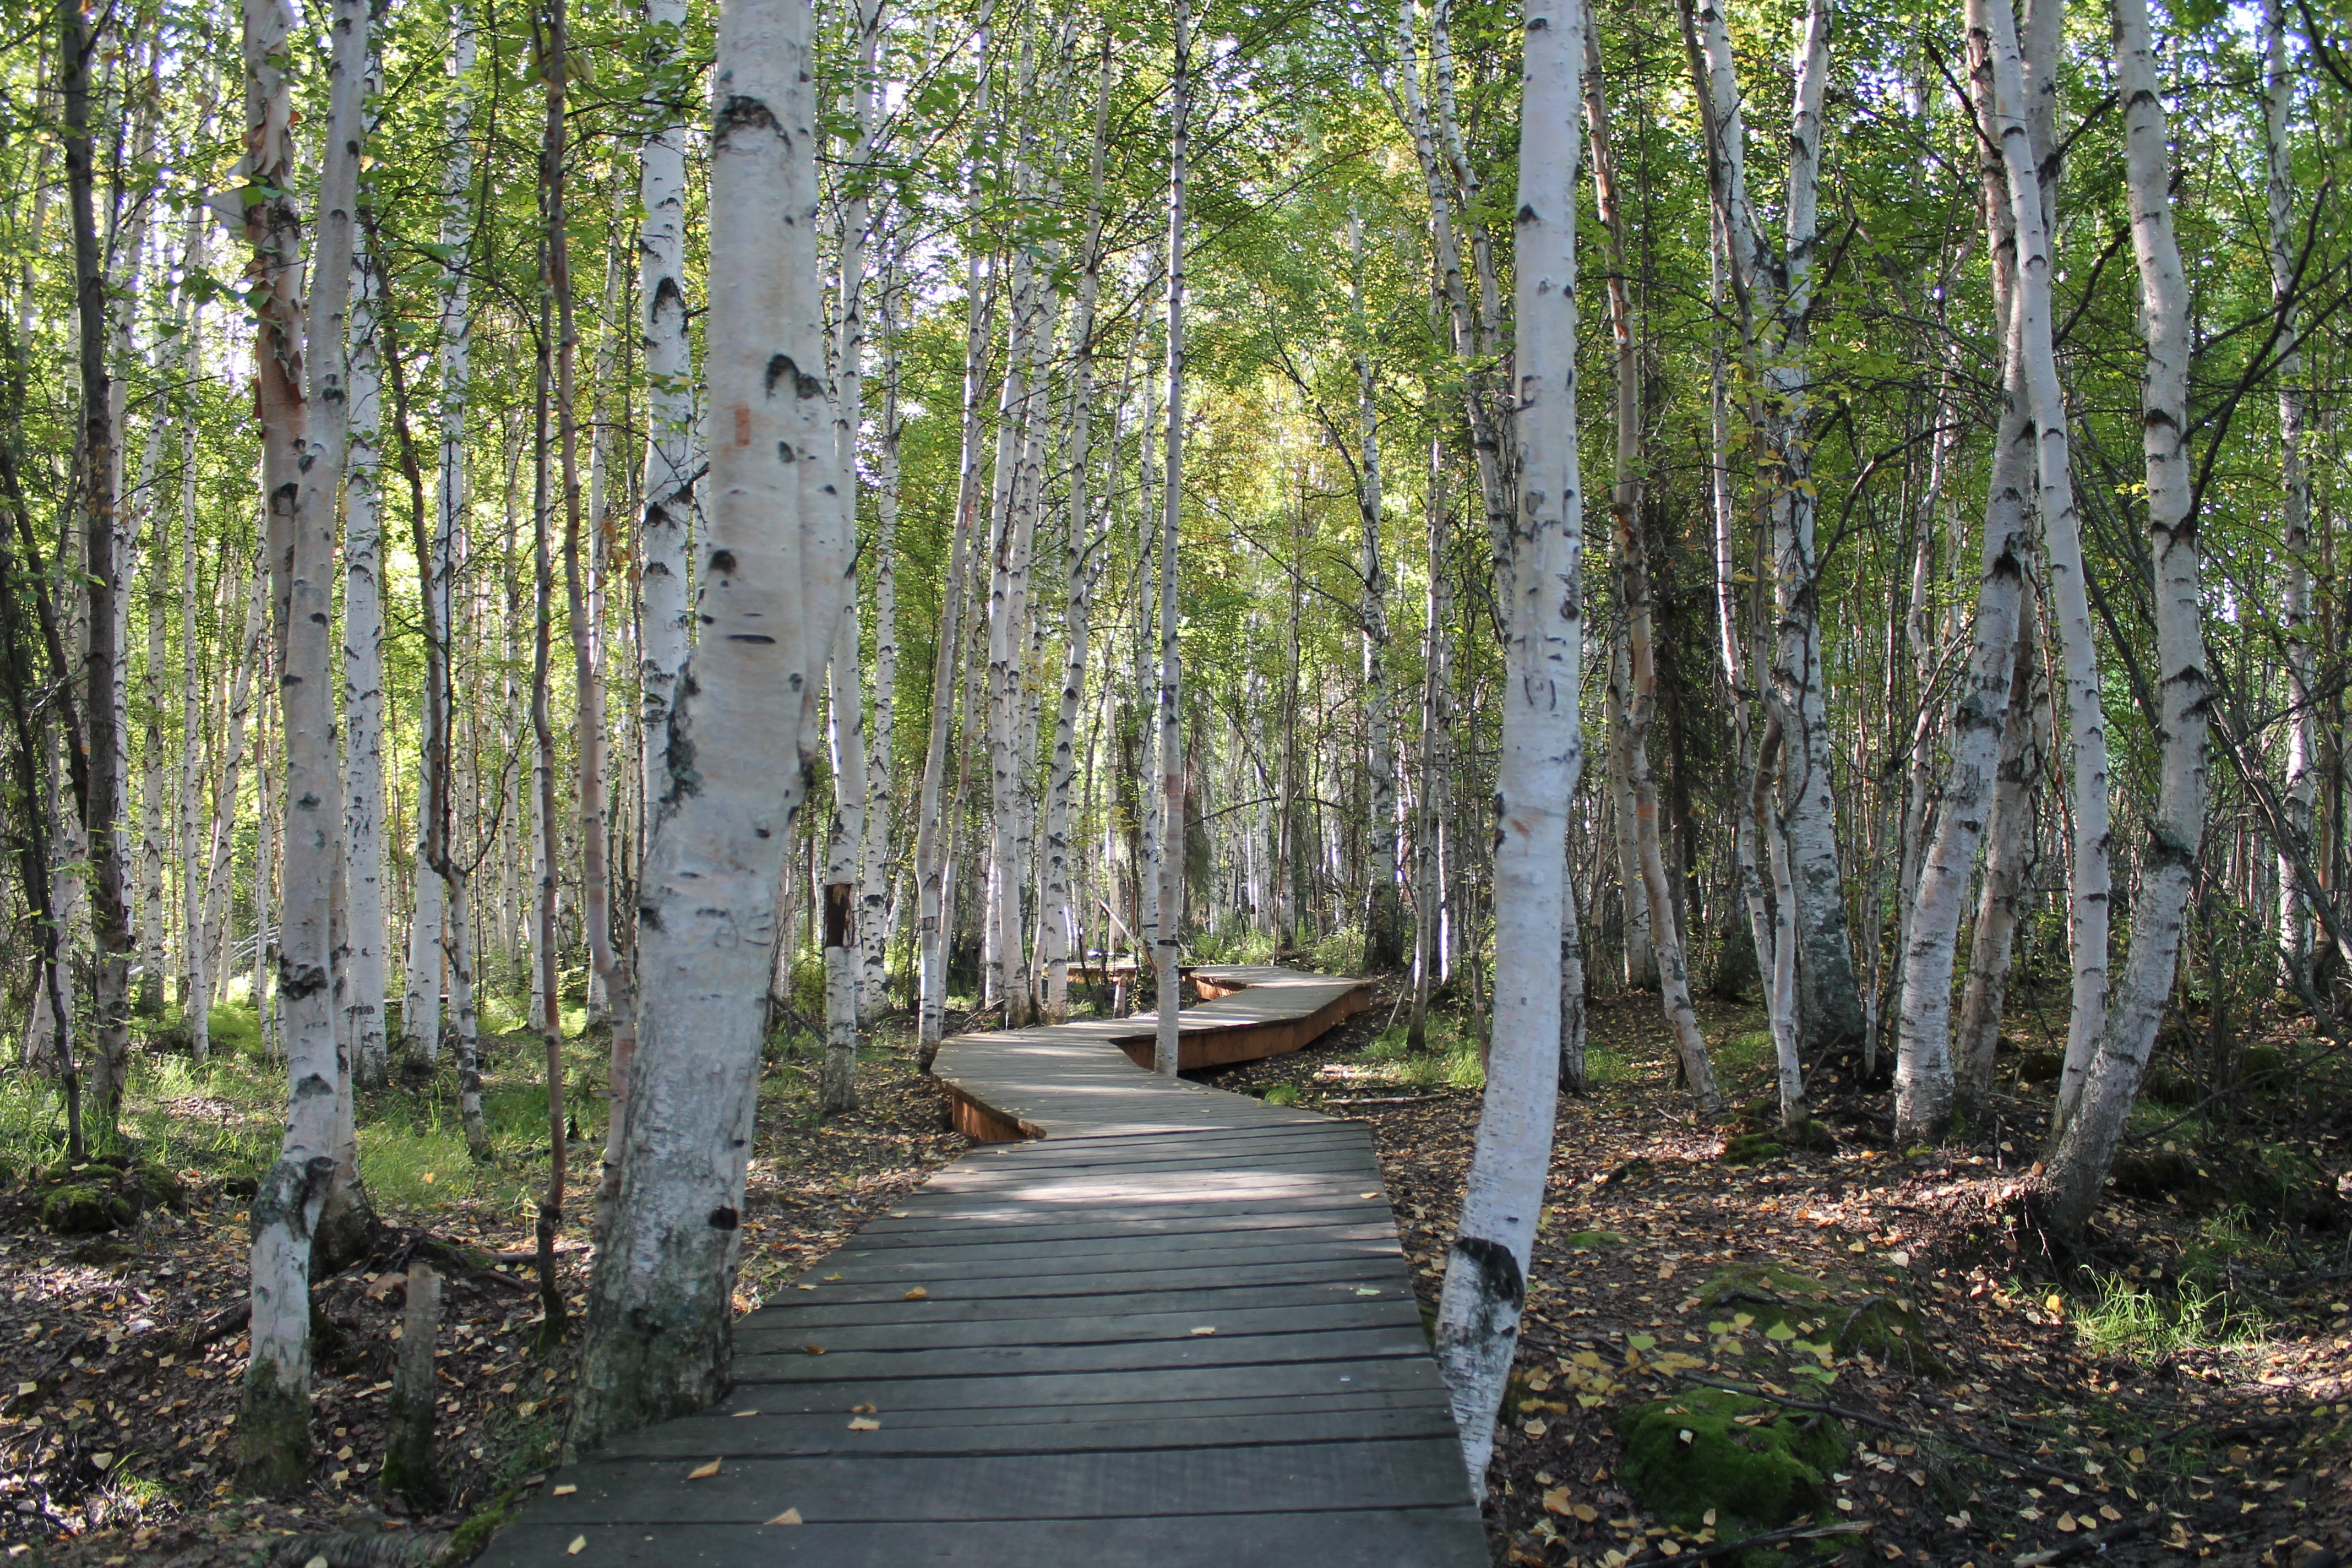
tree, nature, forest, path, plant, wood, trail, white, leaf, trunk, green, birch, autumn, trees, deciduous, wetland, grove, woodland, habitat, ecosystem, biome, birch trees, old growth forest, natural environment, woody plant, temperate broadleaf and mixed forest, temperate coniferous forest, land plant